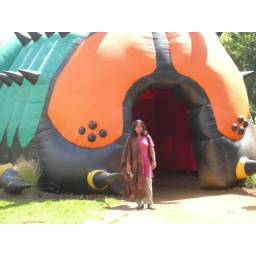
butterfly house in london zoo